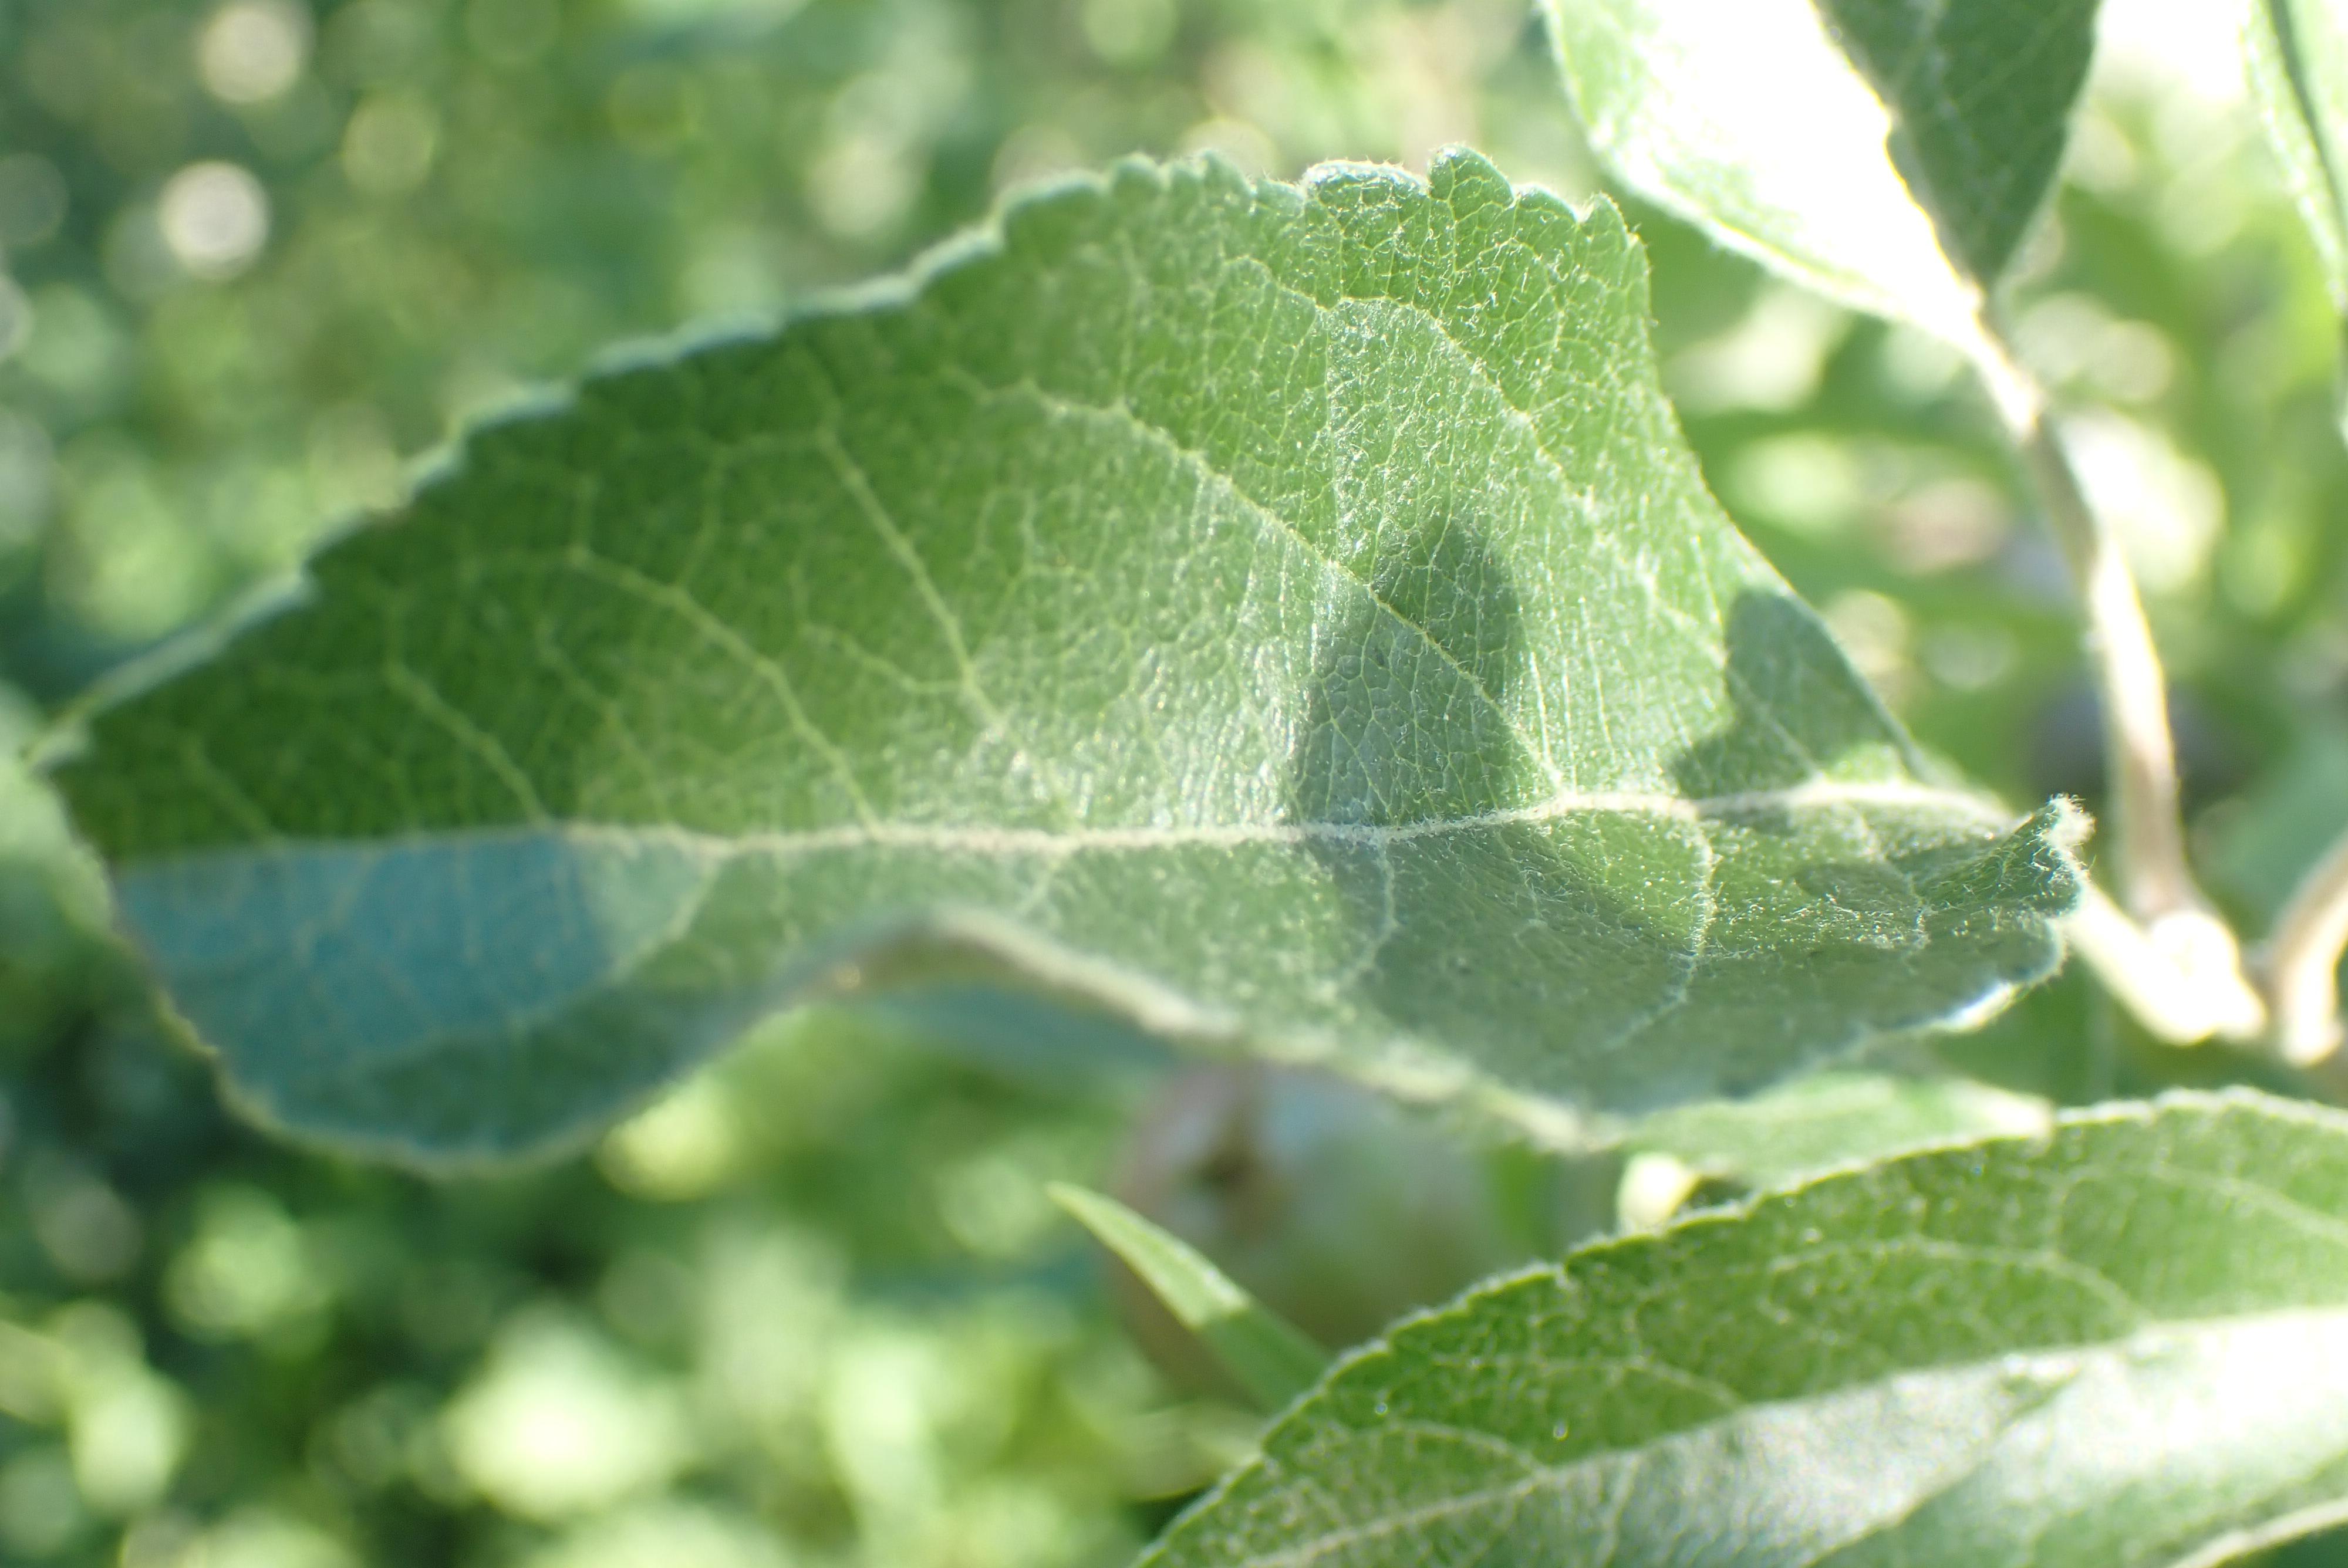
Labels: healthy